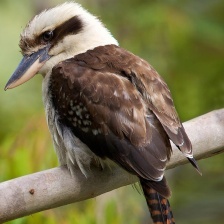
Species: KOOKABURRA
Scientific name: DACELO